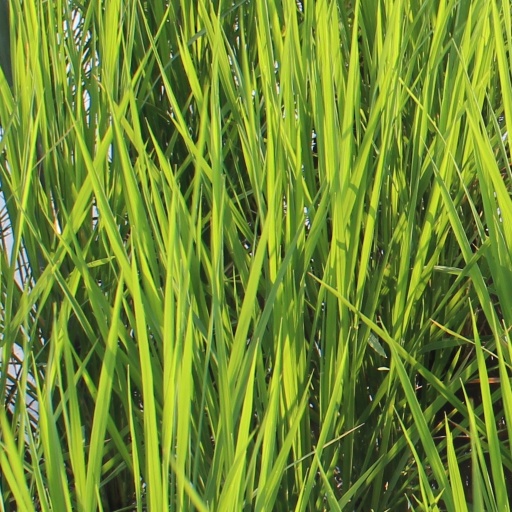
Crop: rice